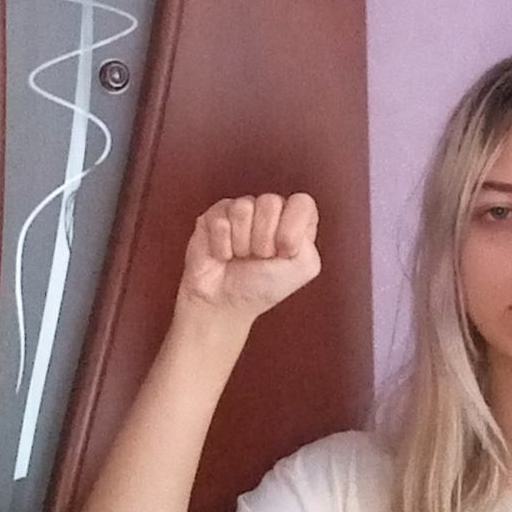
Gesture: fist